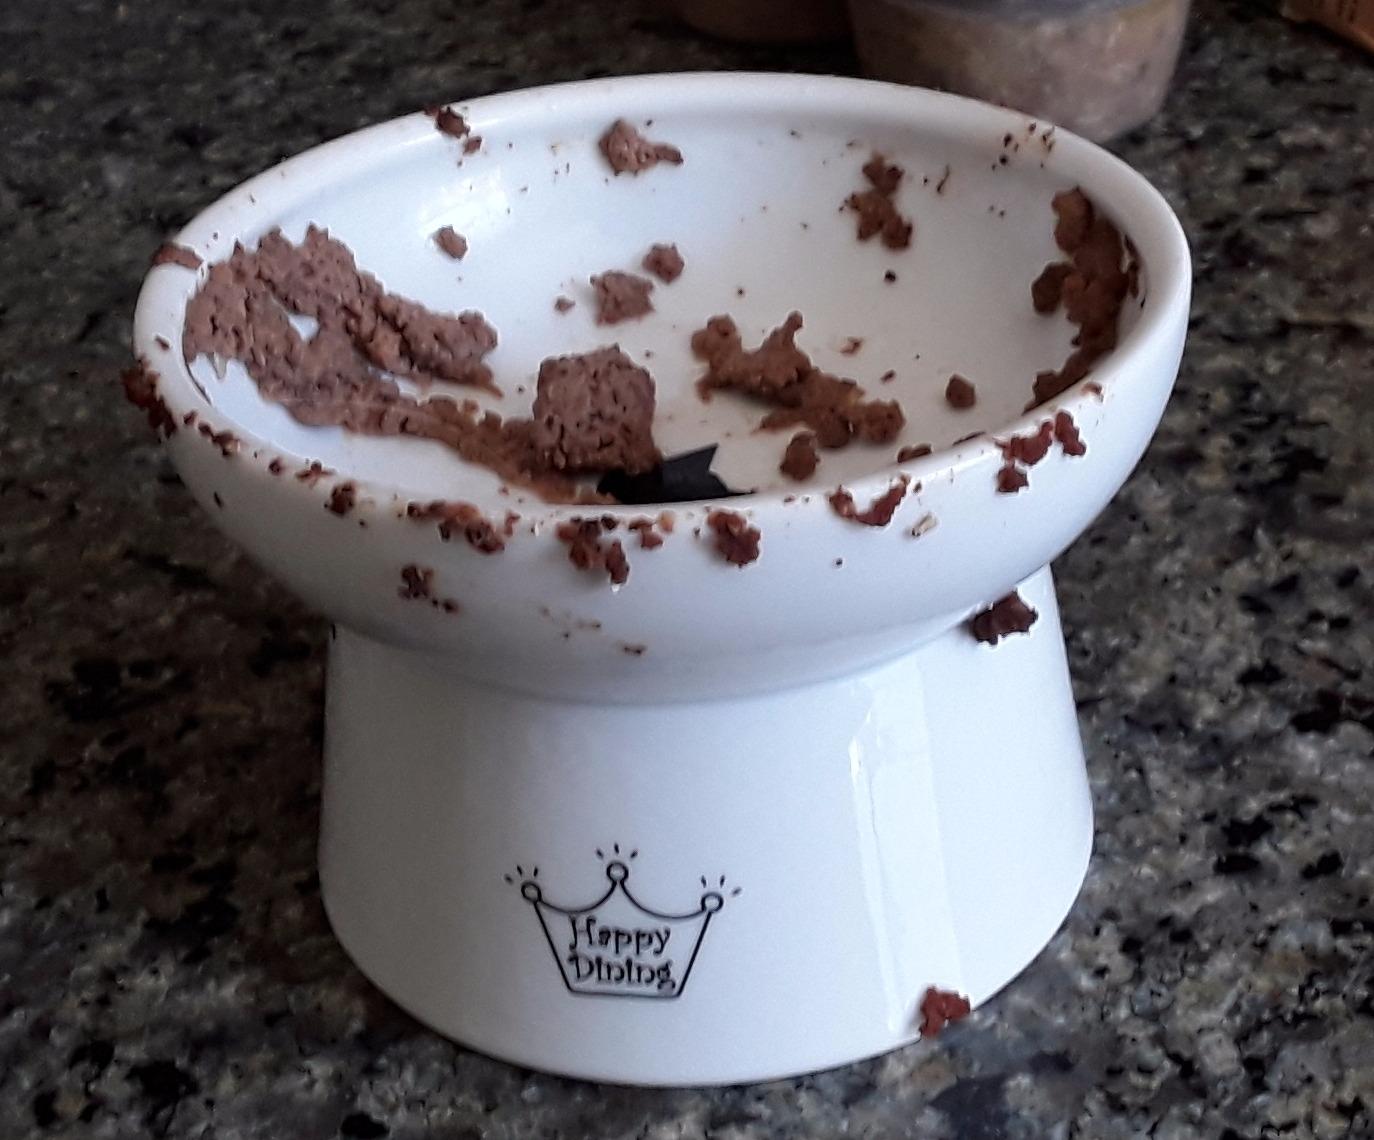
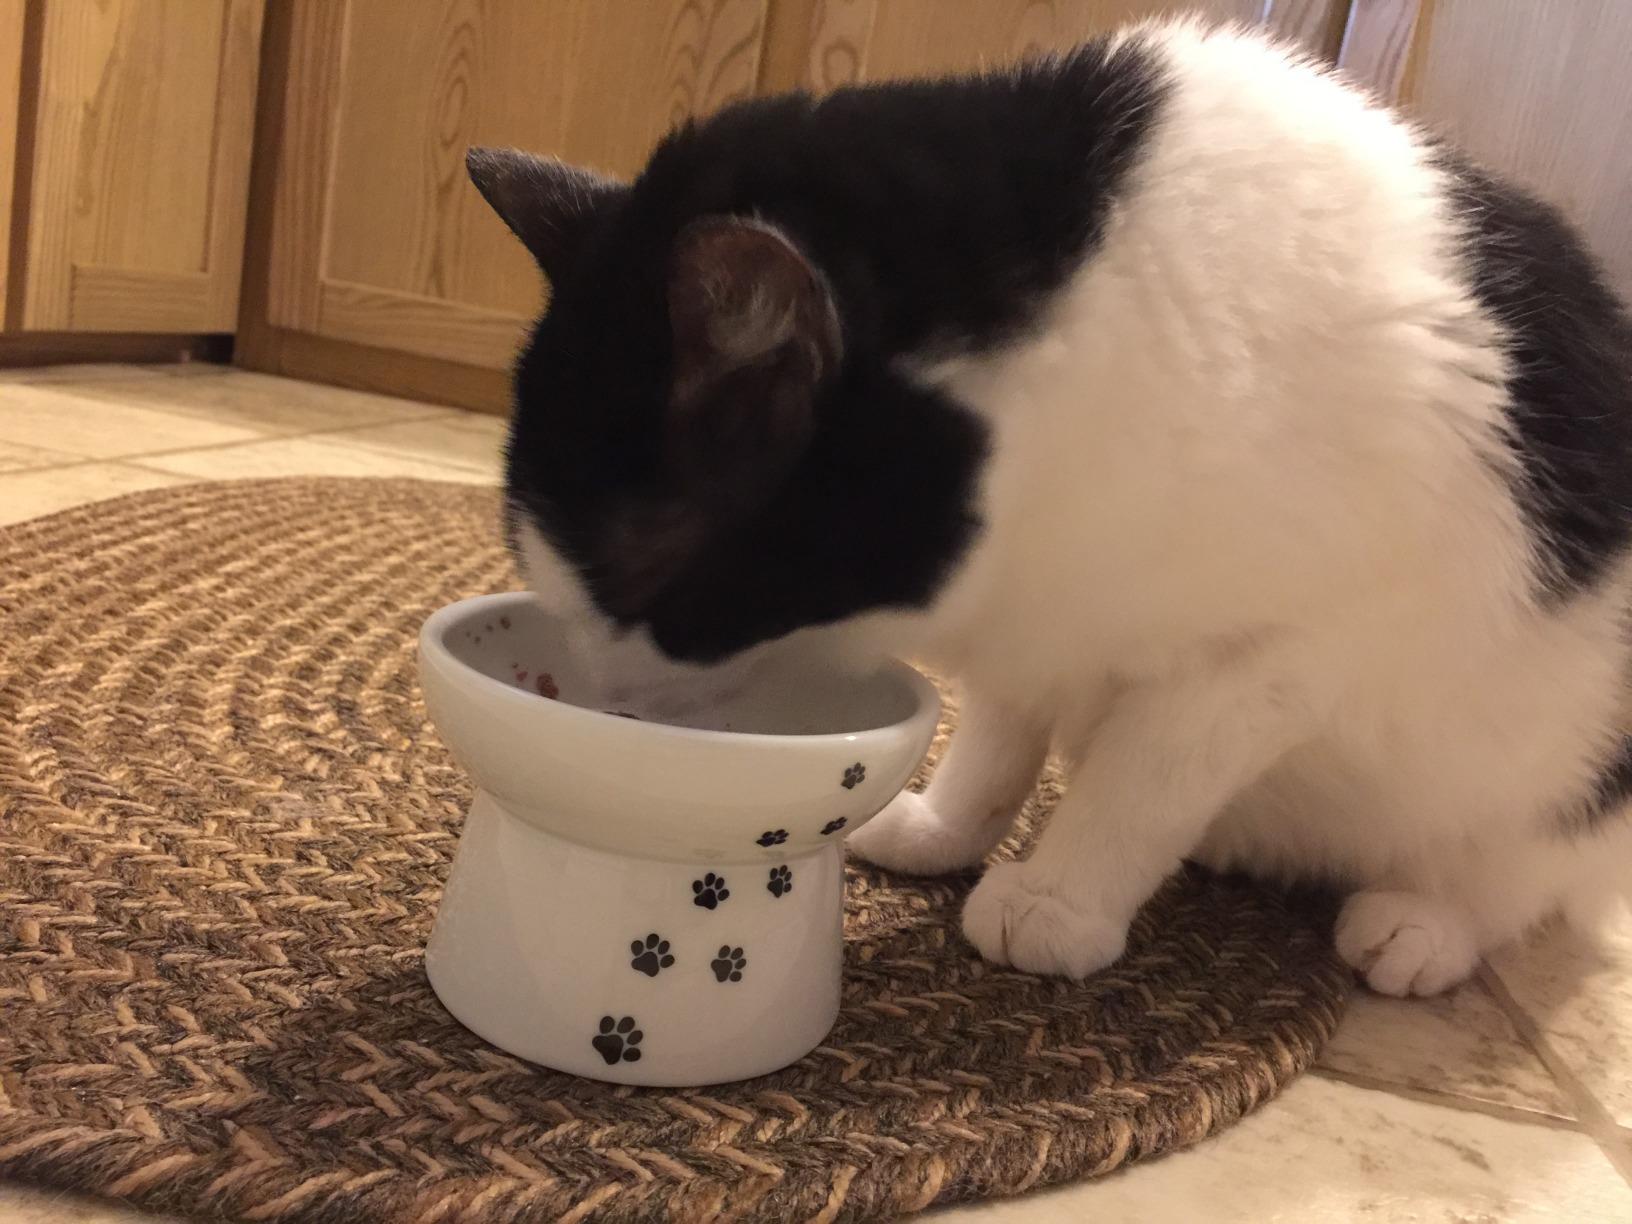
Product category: items_bowl
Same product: yes